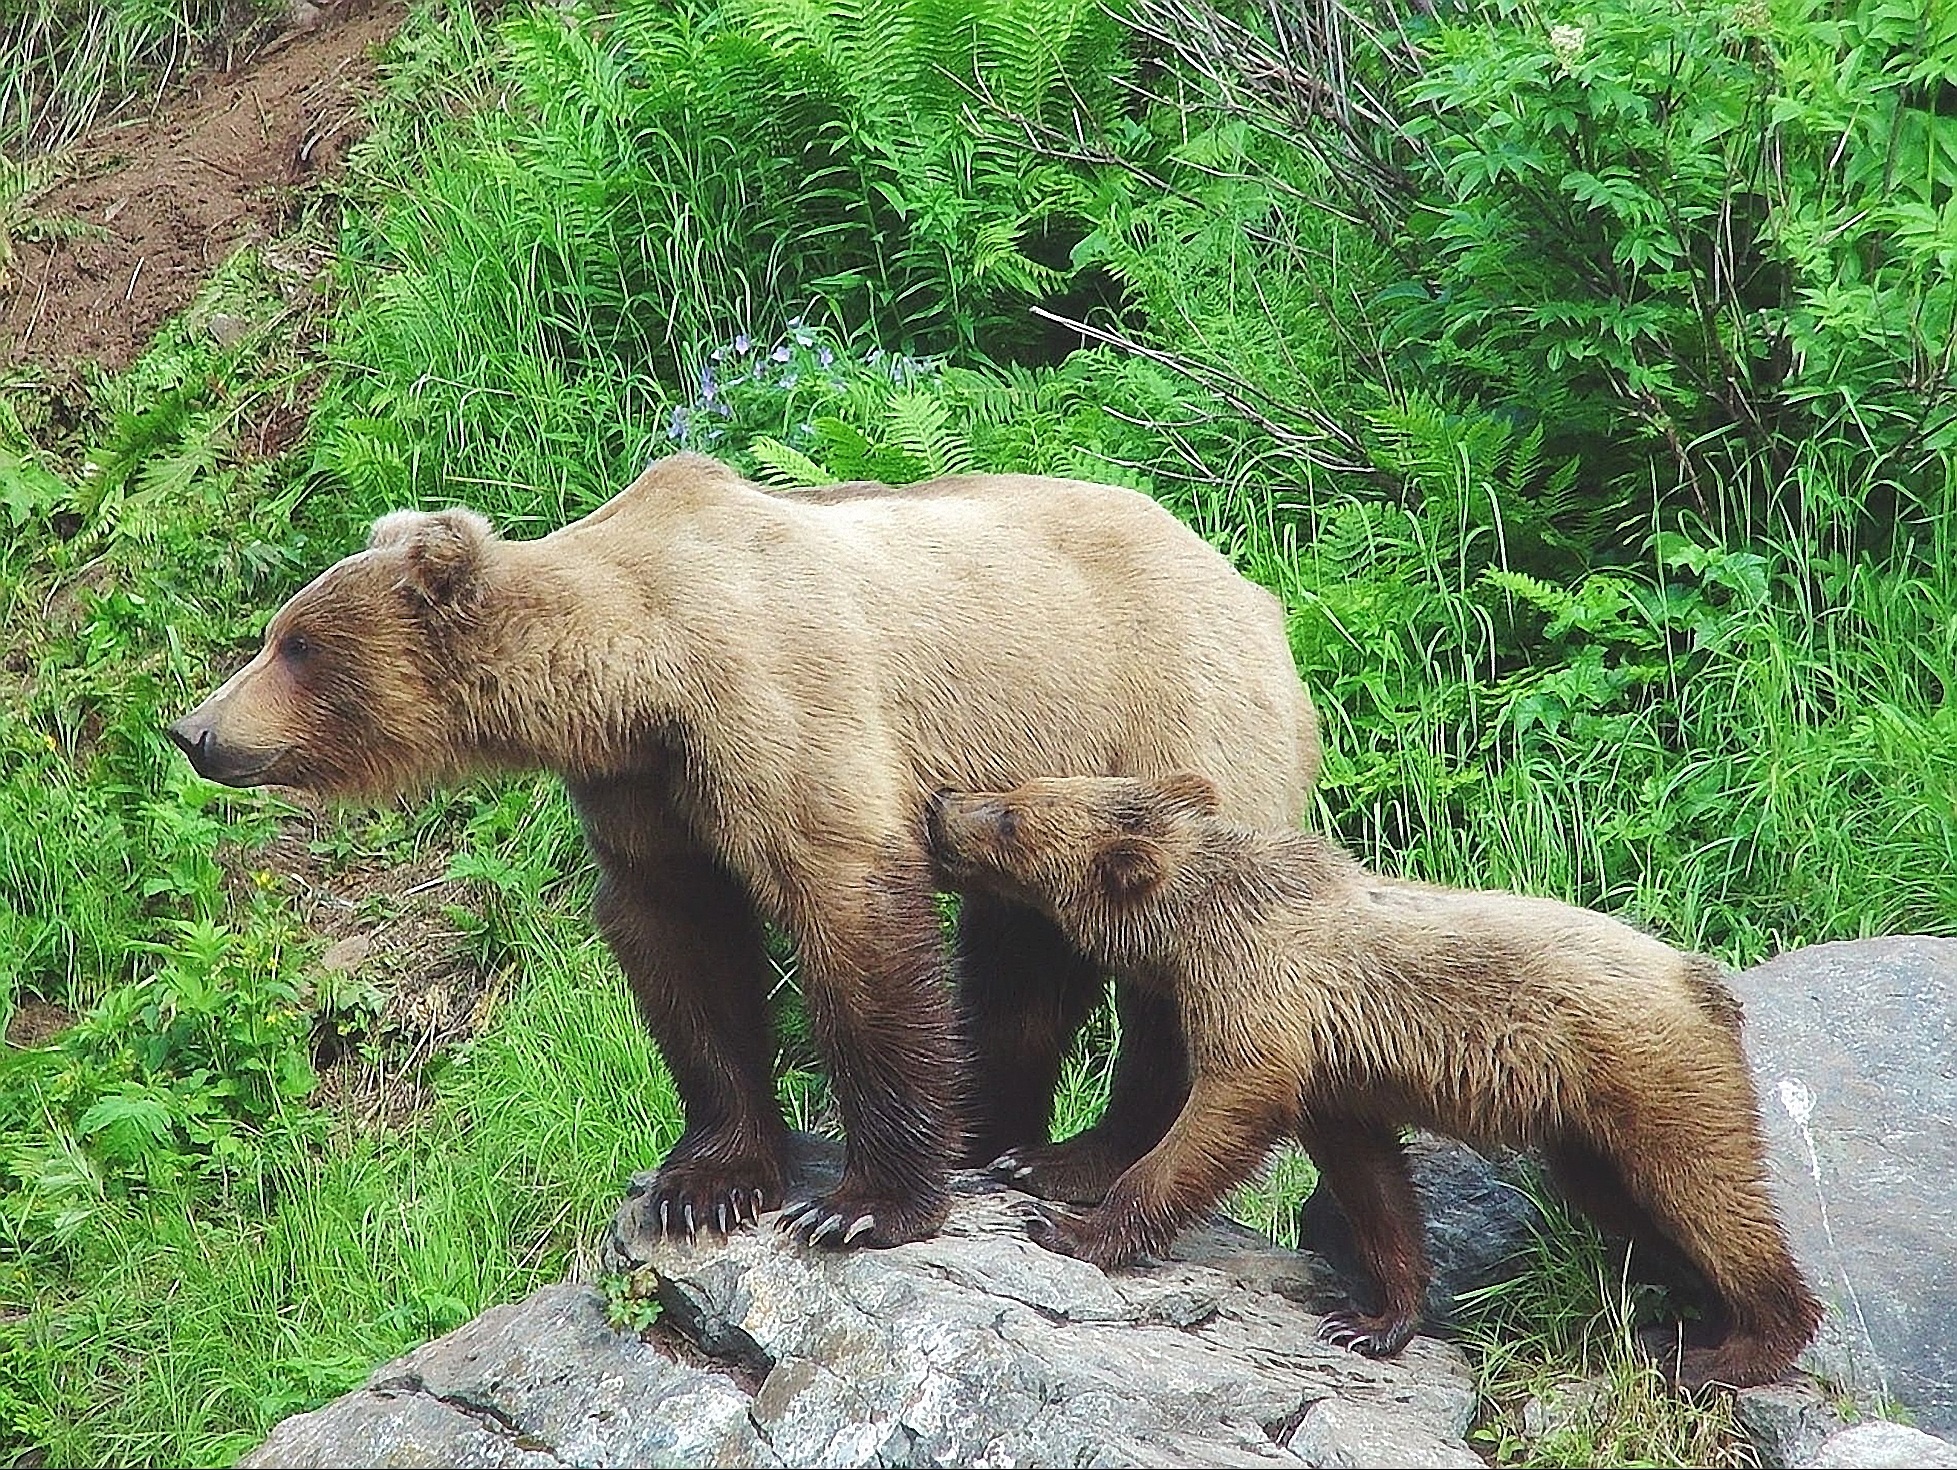
nature, forest, animal, bear, wildlife, wild, zoo, fur, young, natural, brown, mammal, fauna, brown bear, outdoors, family, mother, danger, vertebrate, alaska, cub, grizzly bear